Kapuas River

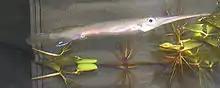
Female "Hemirhamphodon pogonognathus", about long

Owing to the warm climate and abundance of food, most fishes breed all through the year with only a few species like fire eel ("Mastacembelus erythrotaenia") having certain reproductive periods. The number of individuals per species is relatively low. The large variety of species may be explained by the fact that some 6,000 years ago, the Kapuas River, as a tributary of the Sunda River, was connected to other tributary rivers of South Sumatra, Java, and the Malay Peninsula. Apart from fish, there are numerous crabs, prawns (such as the giant freshwater prawn "Macrobrachium rosenbergii"), water striders, and other aquatic insects. The rich flora and fauna result in very complex food chains, with fishes consuming foods ranging from fruits to other fish. For example, "Hemirhamphodon pogonognathus" feeds exclusively on terrestrial insects. Abundant fruits and seeds enter the river after falling from large trees that bend over its waters. The feeding habits of the fish in the Kapuas River are distributed as follows: 54% are omnivores; 36% are carnivorous and eat other fish (14%), insects (5%), and mixed small forest animals (17%). The remaining 10% are herbivorous, with 4% specialising in algae.